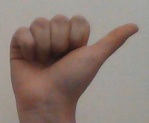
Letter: dhad